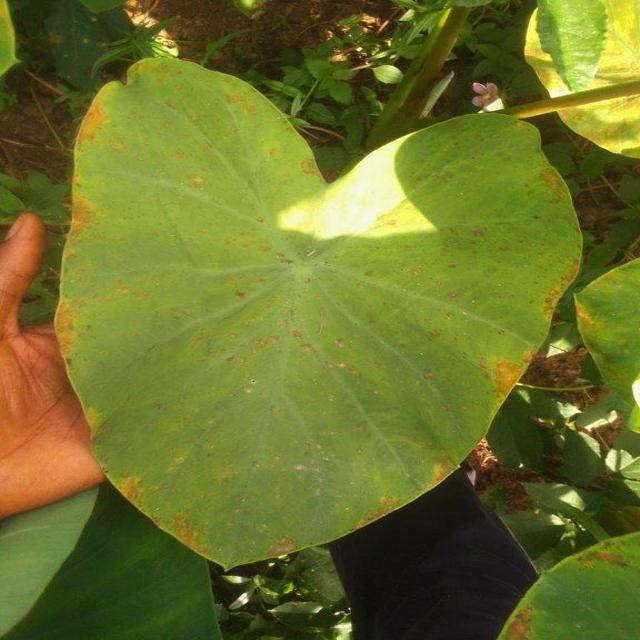
Label: Mid_Blight